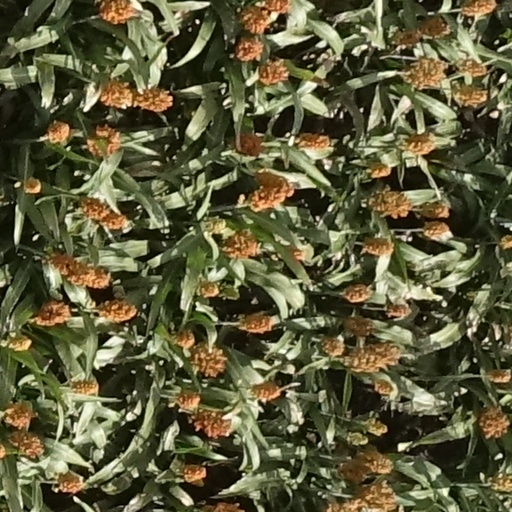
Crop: sorghum